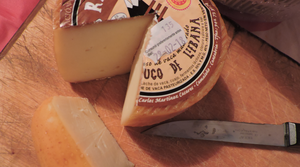
Les Quesucos de Liébana sont de petits fromages à pâte semi-dure produits dans la comarque de Liébana bénéficiant d'une appellation d'origine protégée depuis 1994. Le conseil régulateur de l'AOP a son siège à Muriedas.